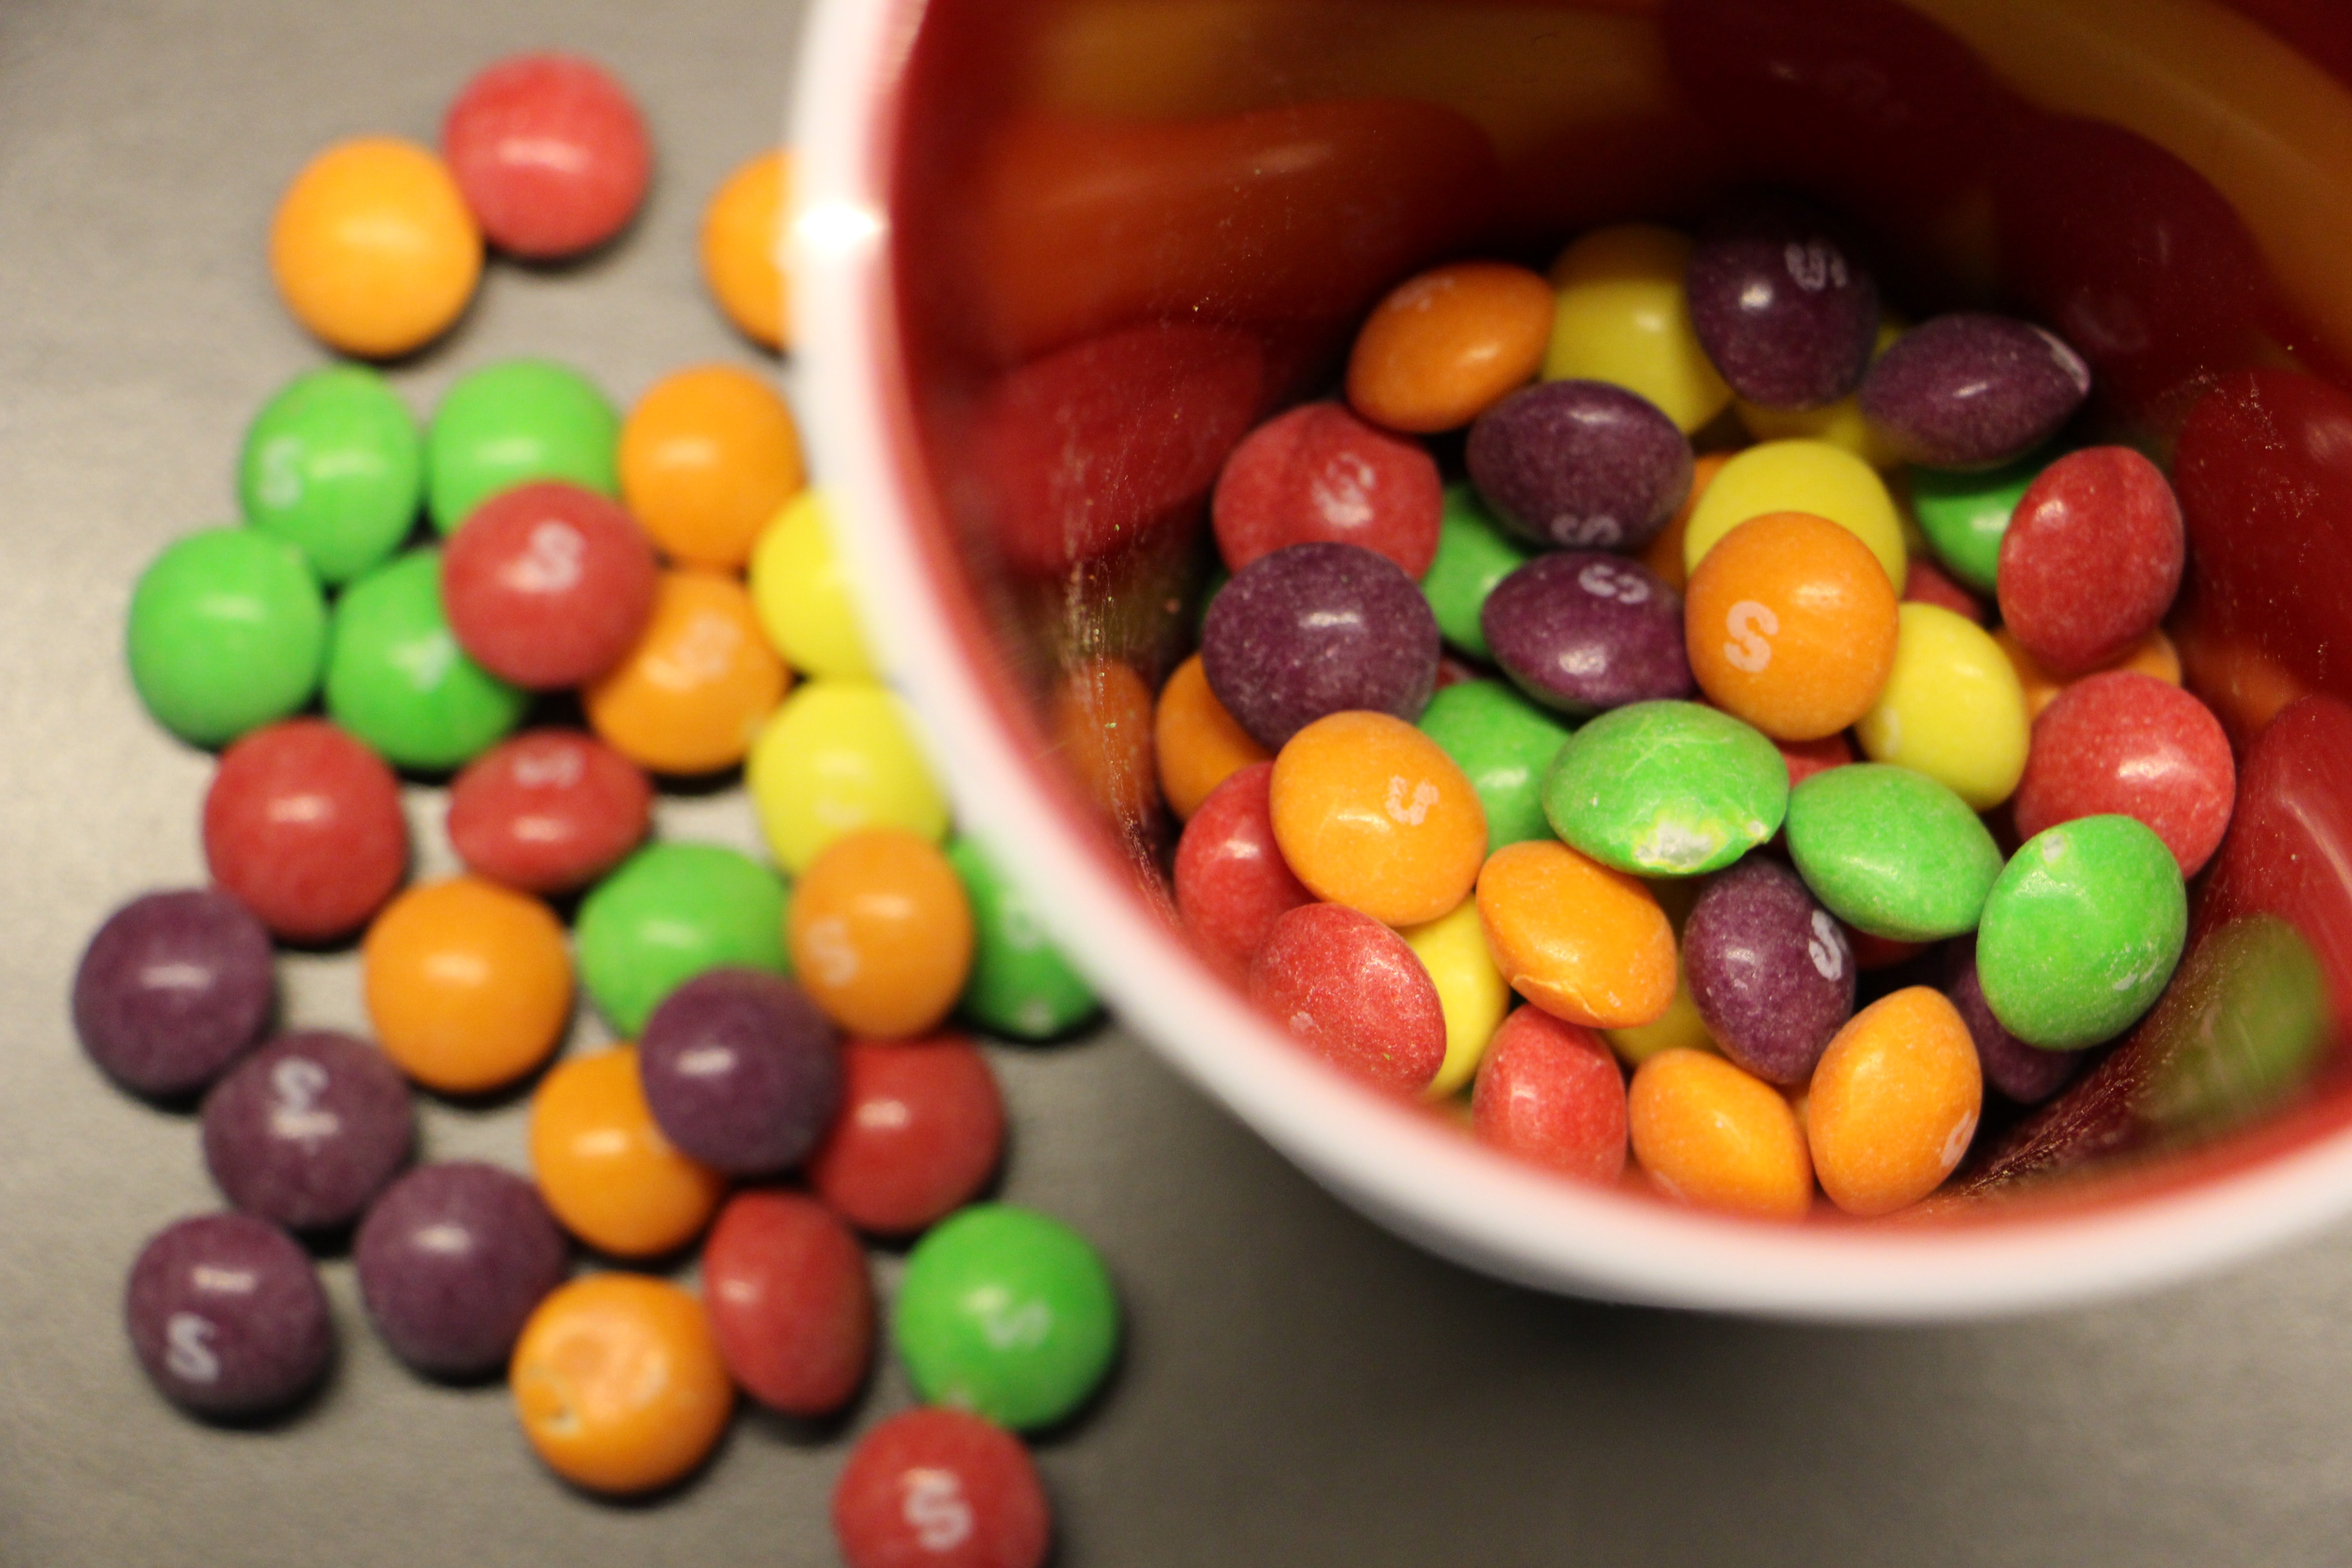
dish, food, produce, colorful, dessert, candy, sweetness, smarties, confectionery, snack food, jelly bean